Jacopo Comin

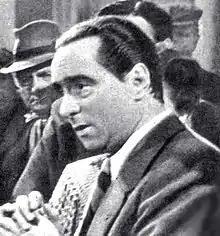
Comin-cinema 1942

Jacopo Comin (1901–1973) was an Italian film producer, writer, and director.